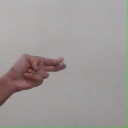
अक्षर: ह